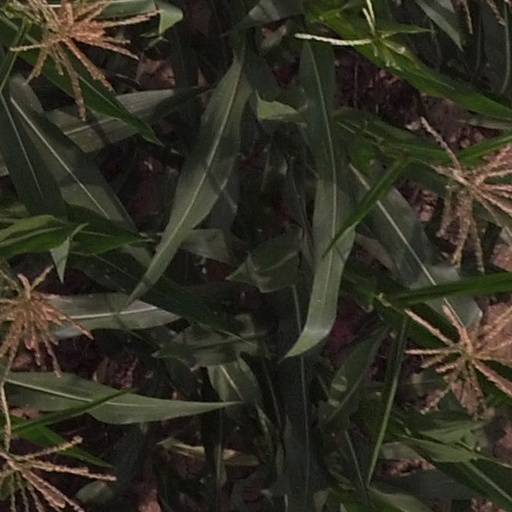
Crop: maize; corn